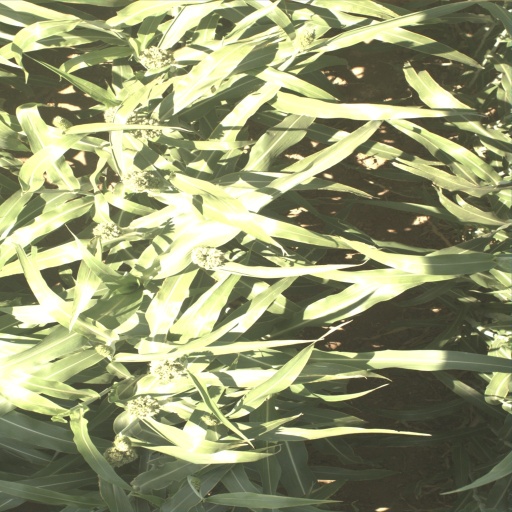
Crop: sorghum